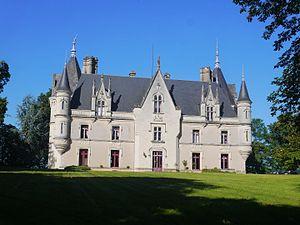
Le château de Montreuil en 2016.
Cet article recense les immeubles protégés au titre des monuments historiques en 2018, en France.
Cet article recense les monuments historiques du nord de Maine-et-Loire, en France.
Montreuil-sur-Loir est une commune française située dans le département de Maine-et-Loire, en région Pays de la Loire.